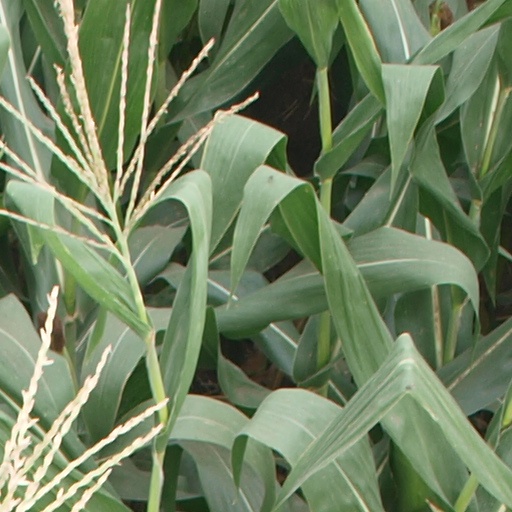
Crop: maize; corn